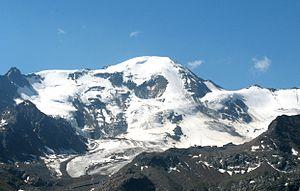
La Weissseespitze est une montagne qui s’élève à 3 498 m d’altitude dans les Alpes de l'Ötztal, à la frontière entre l'Autriche et l'Italie.